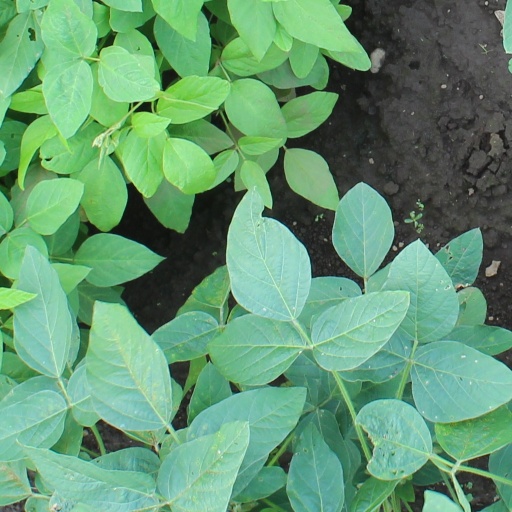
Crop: soybean